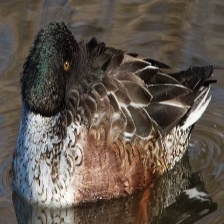
Species: NORTHERN SHOVELER
Scientific name: SPATULA CLYPEATA
ImageNet parent category: drake